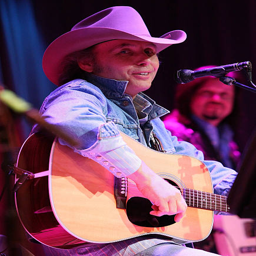
country artist performs on stage .